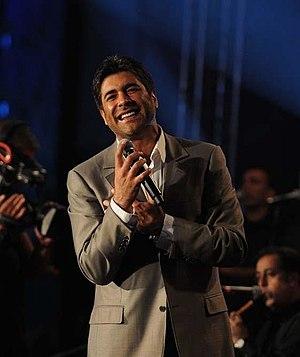
Wael Kfoury, ou Michael Émile Kfoury, né le 14 septembre 1974, est un chanteur libanais de pop libanaise. Il est considéré comme l'une des figures les plus populaires de la chanson lyrique arabe.